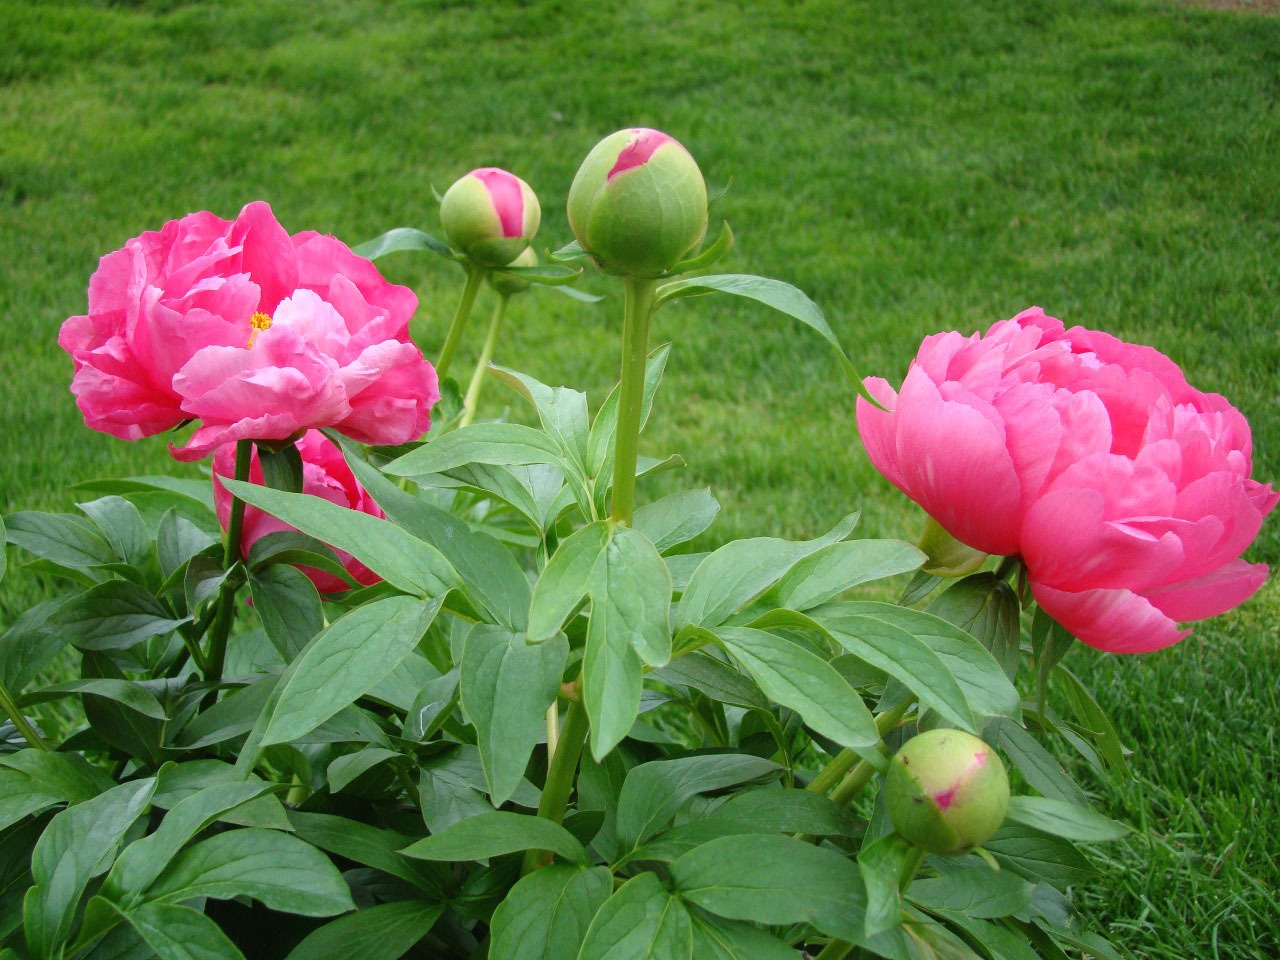
plant, lawn, leaf, flower, petal, spring, botany, garden, bud, peony, flowering plant, land plant, rosa centifolia